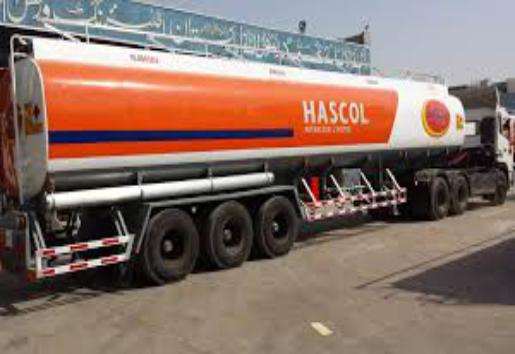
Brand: Hascol Petroleum
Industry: Transportation